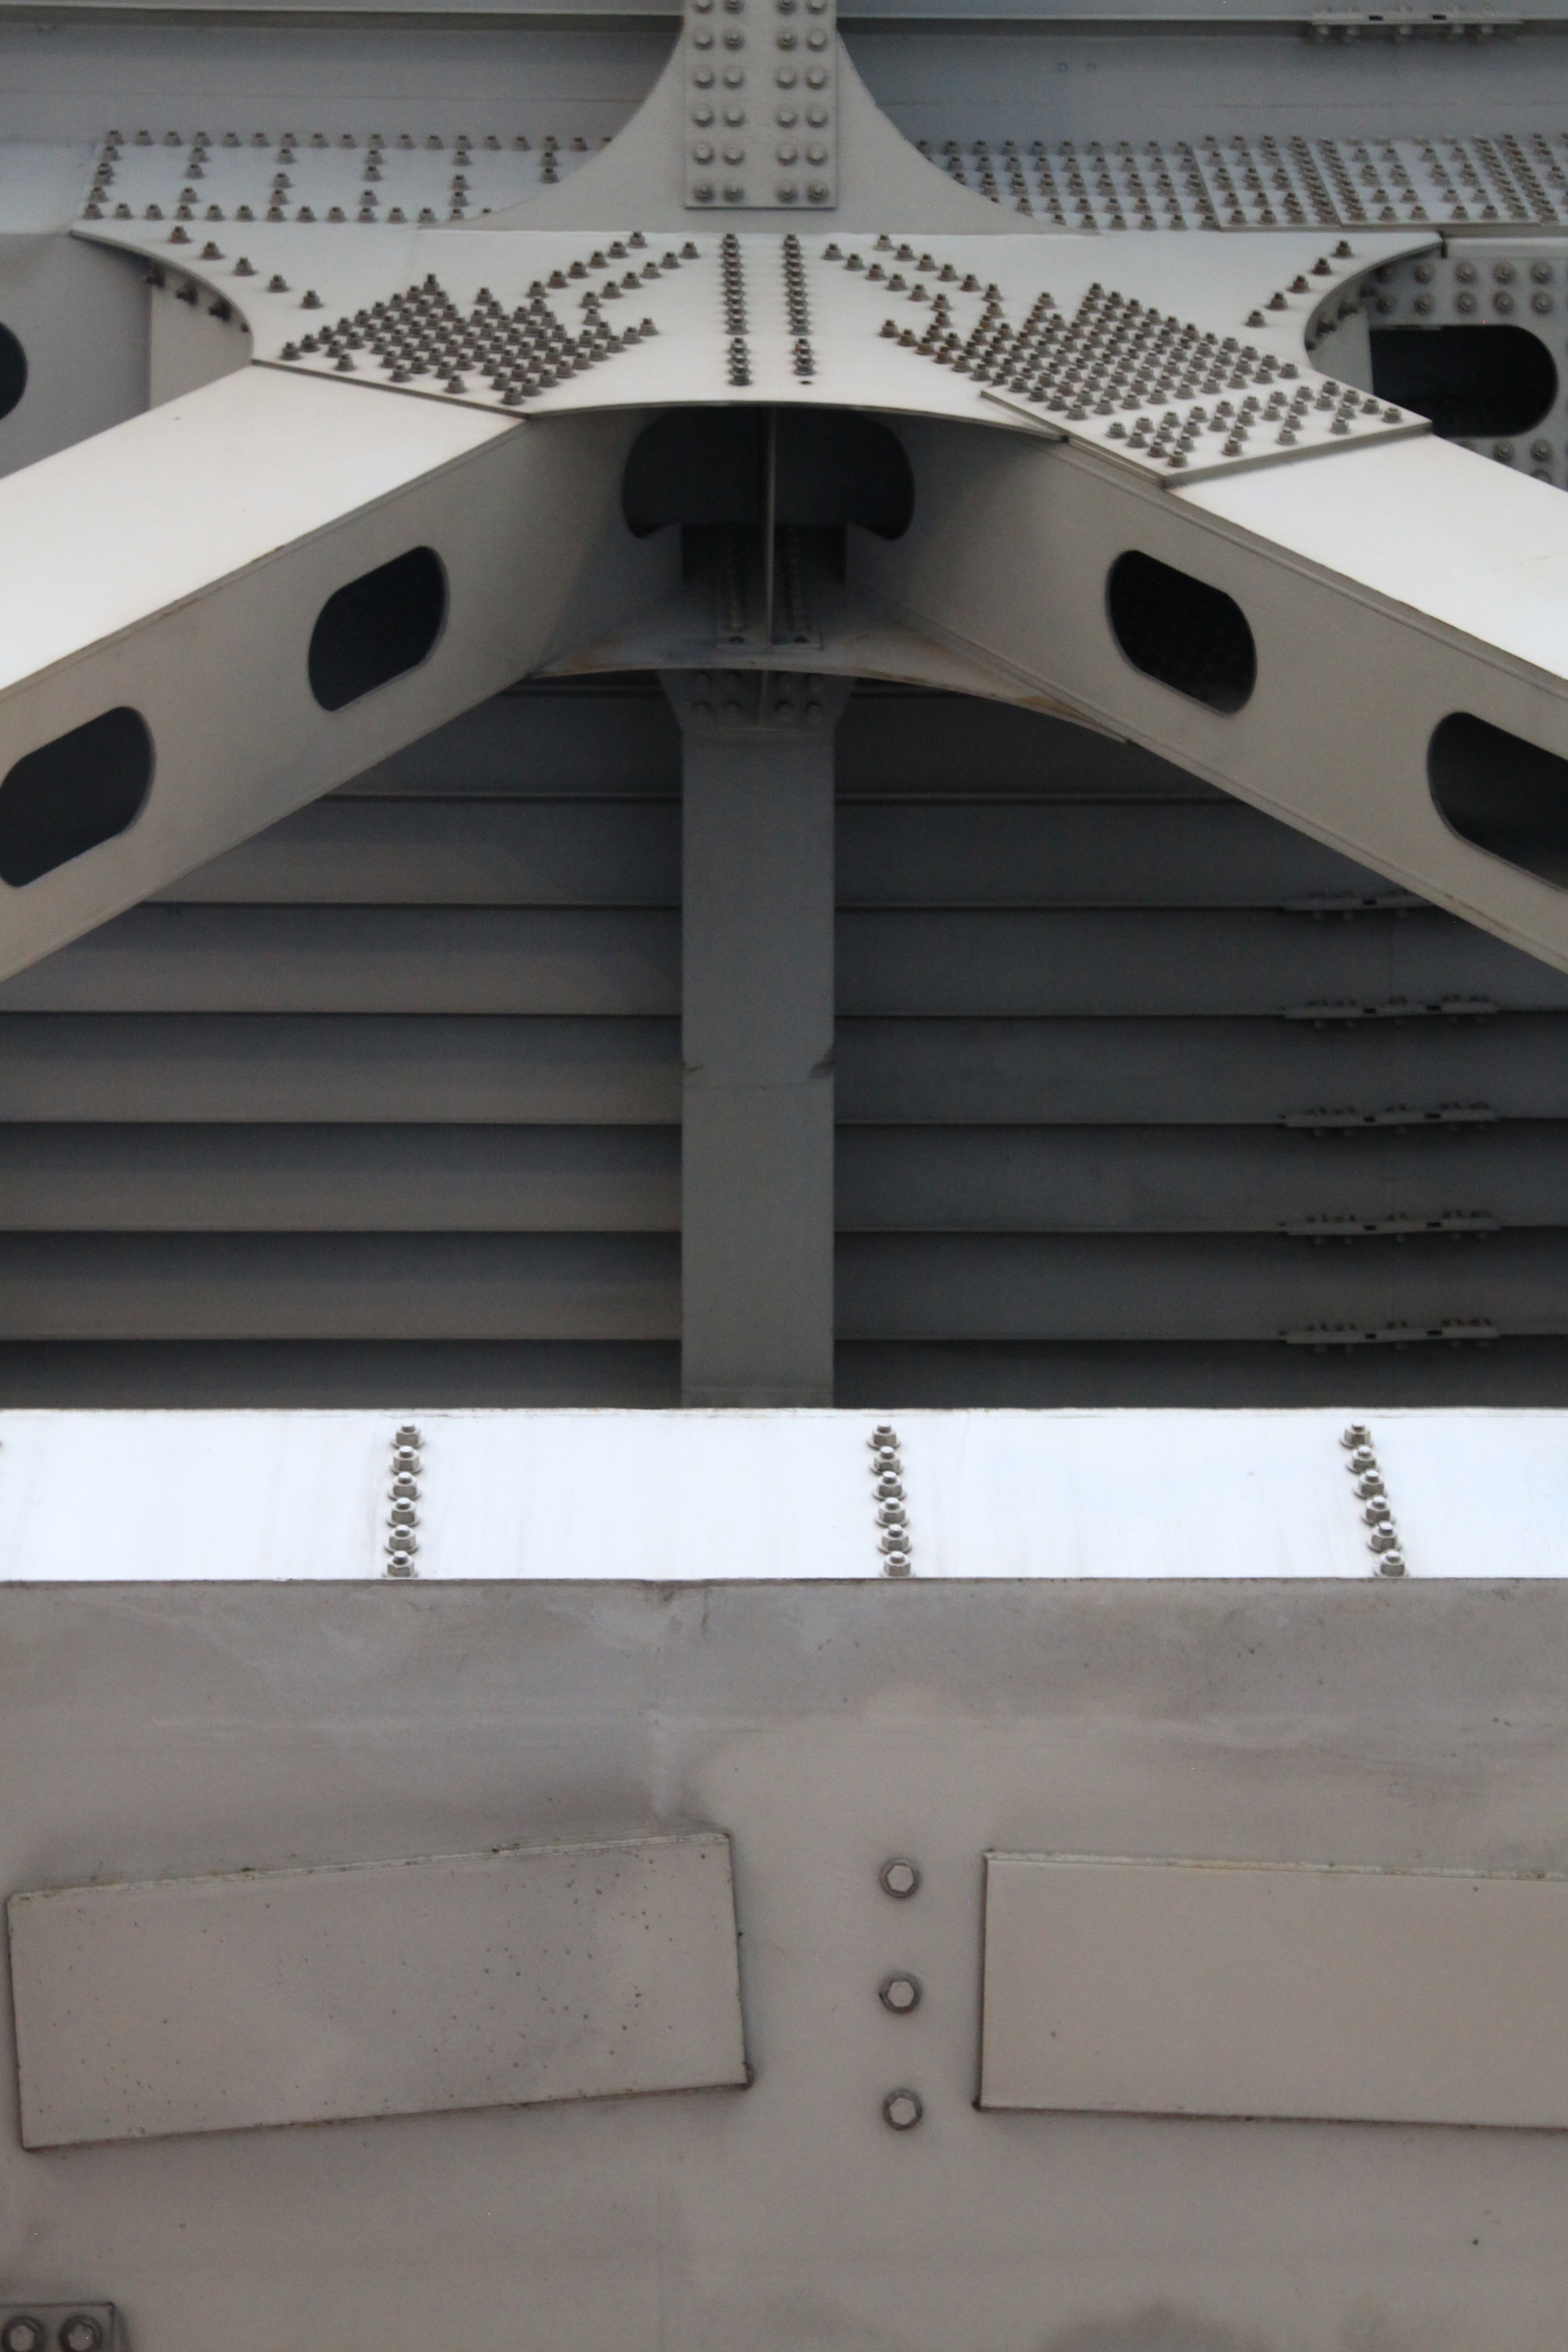
wing, architecture, structure, white, boat, bridge, roof, steel, construction, vehicle, metal, industry, interior design, design, cast iron, dark light, automotive exterior